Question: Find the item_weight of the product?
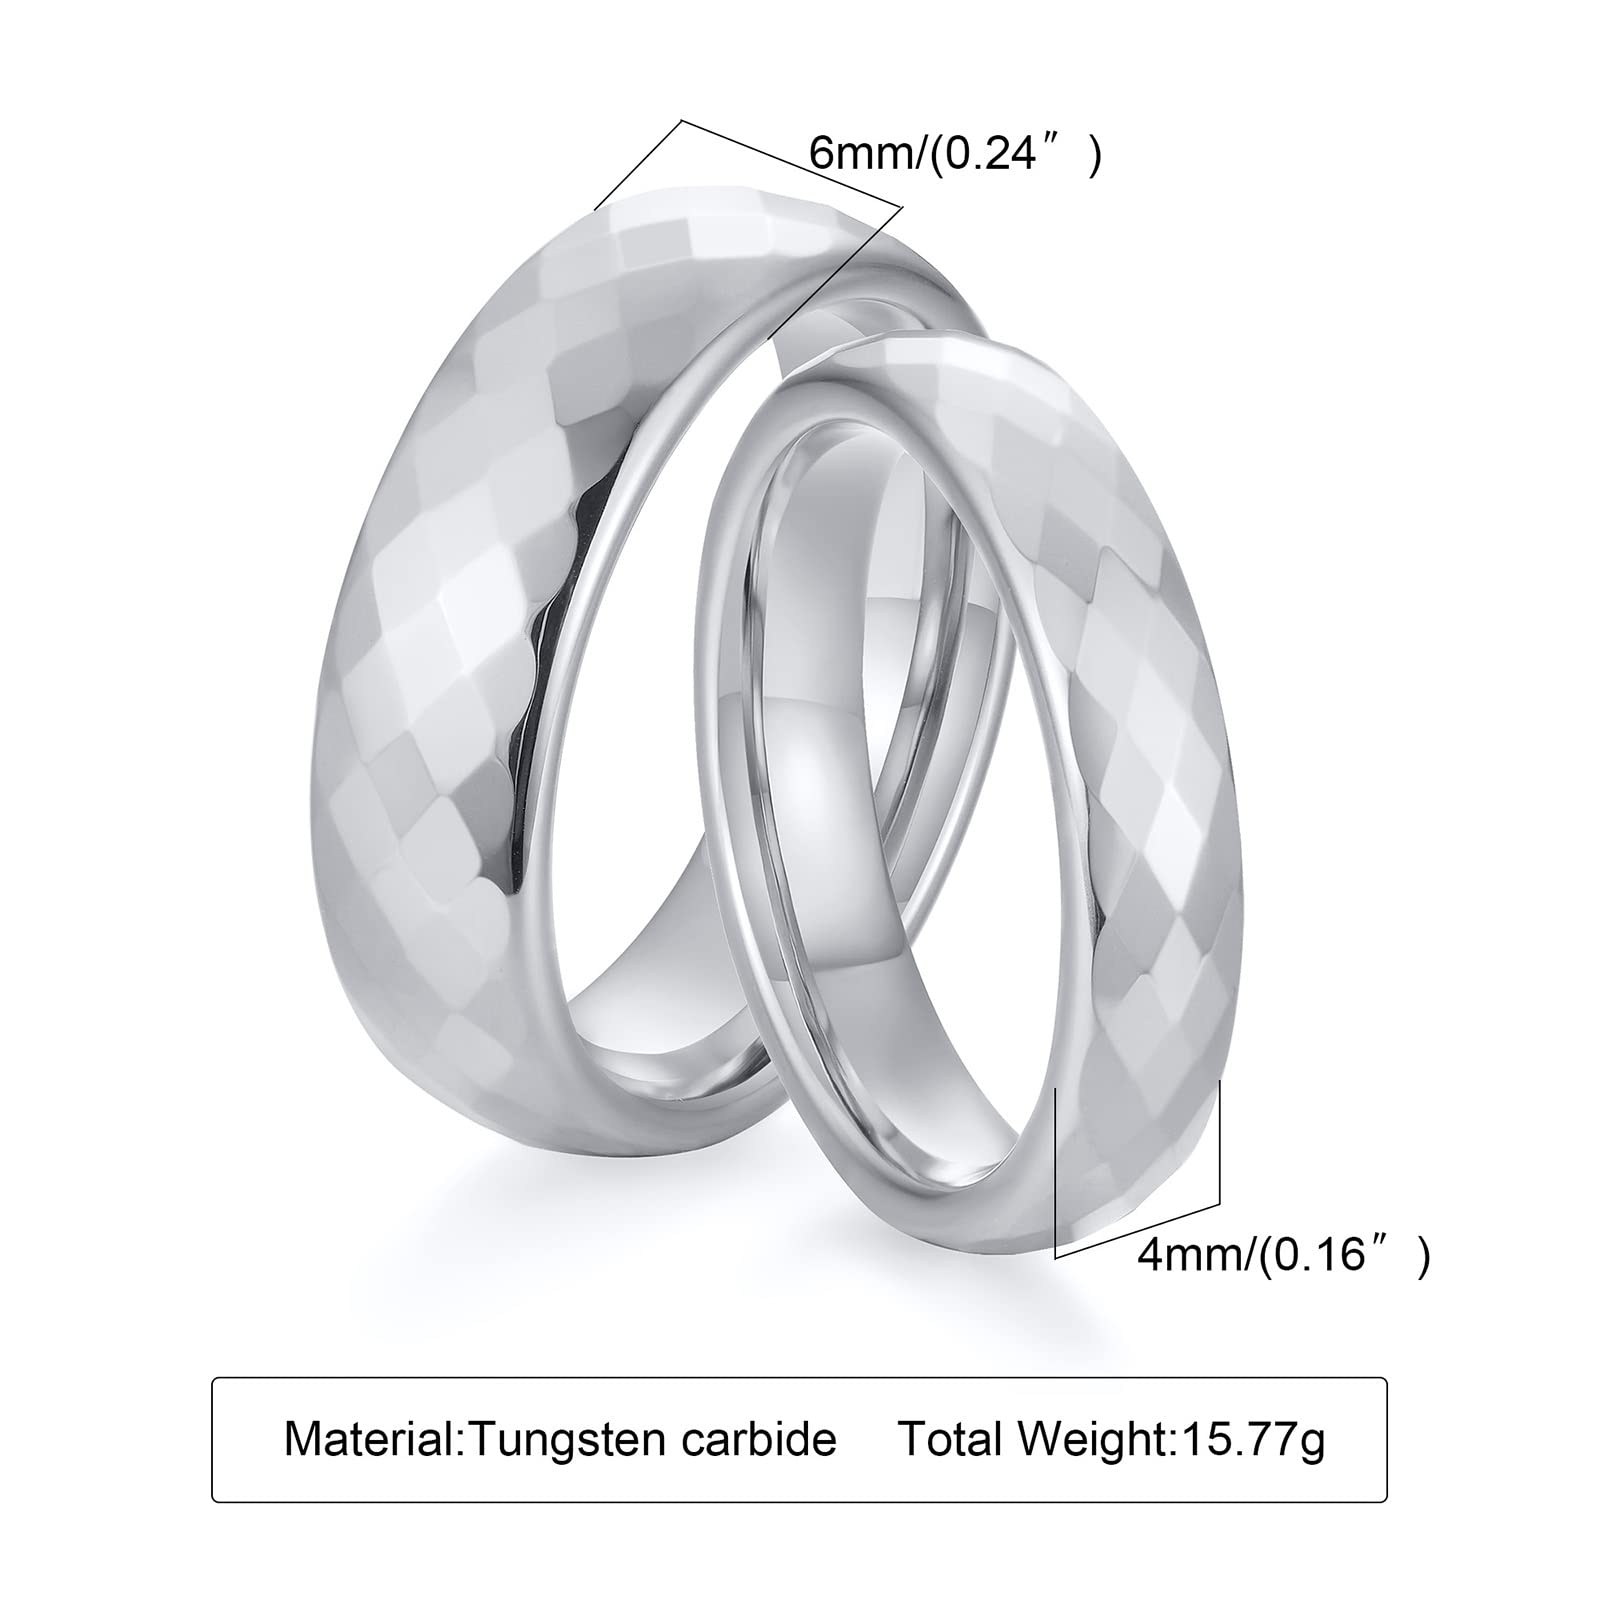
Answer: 15.77 gram